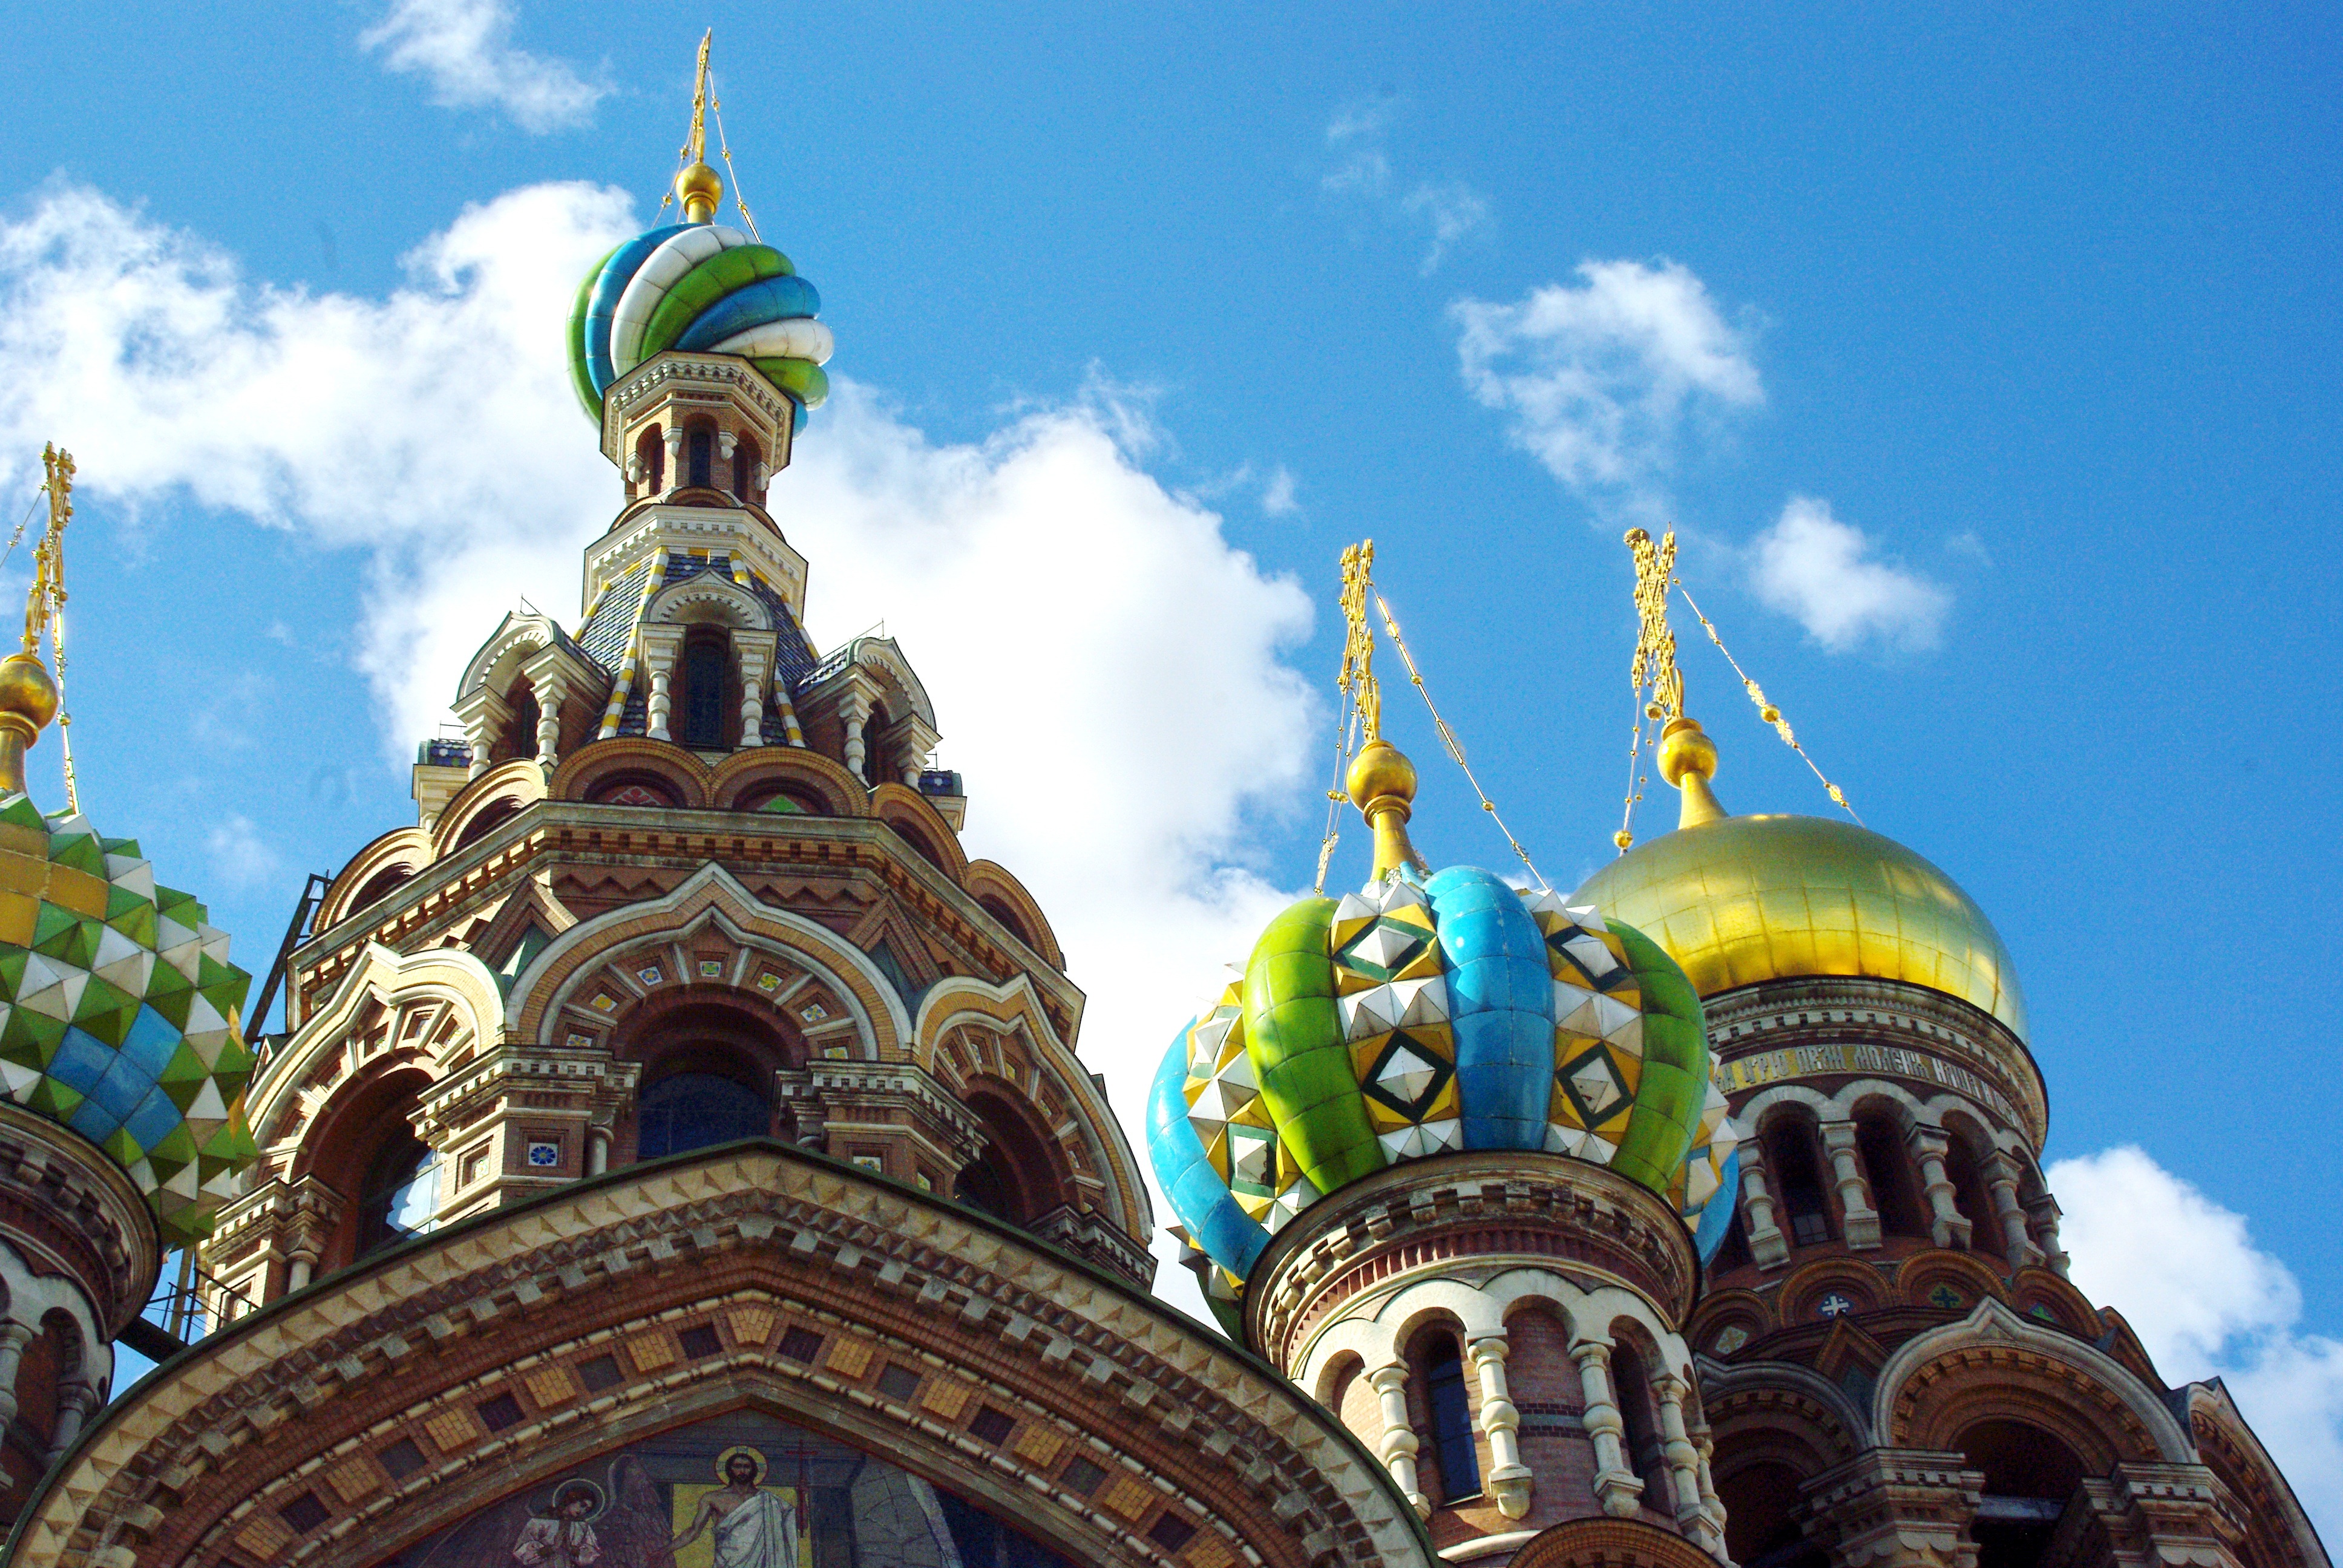
building, landmark, church, place of worship, temple, bulbs, dome, russia, wat, st petersburg, savior on blood